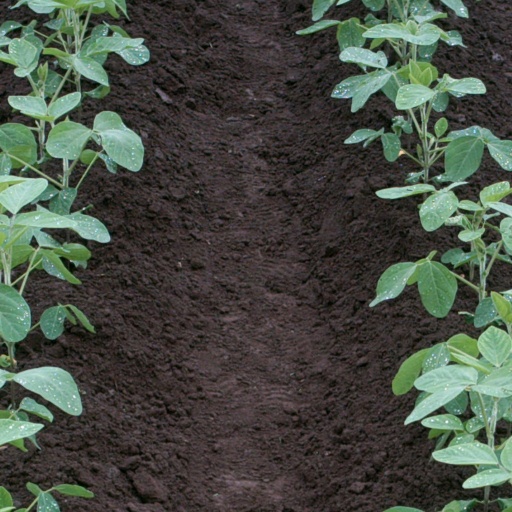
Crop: soybean